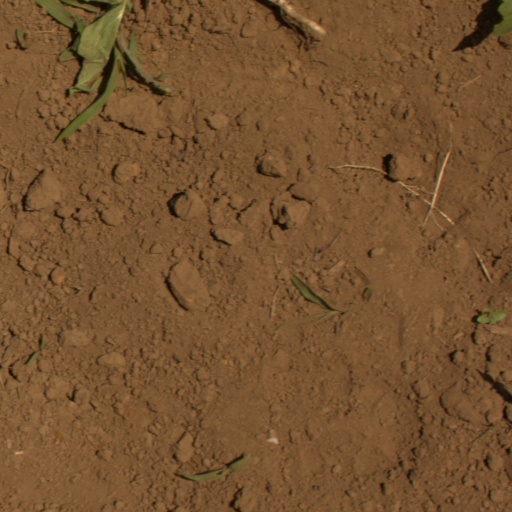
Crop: Jerusalem artichoke